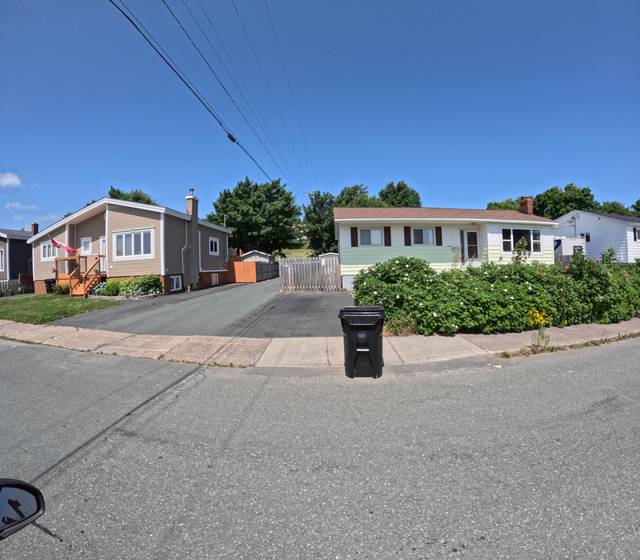
Region: Canada
Coordinates: 47.53, -52.761